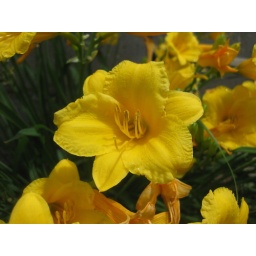
Another lily in my parent's yard... they have extensive flower beds and gardens